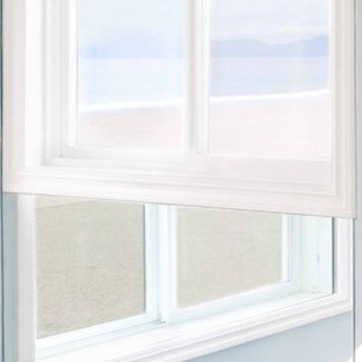
Material: mirror